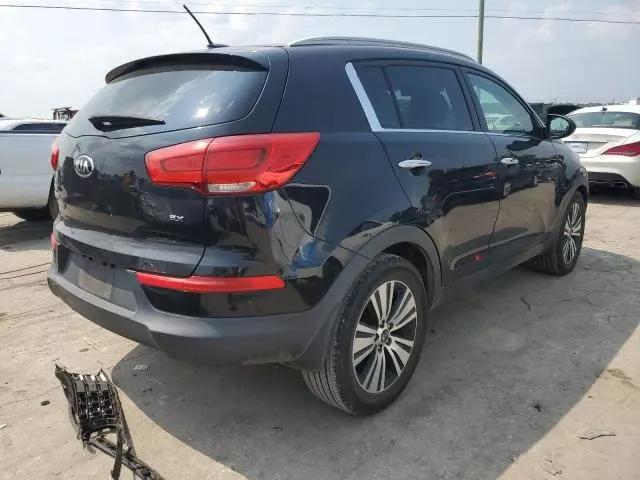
Aucun dommage détecté.
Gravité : aucun